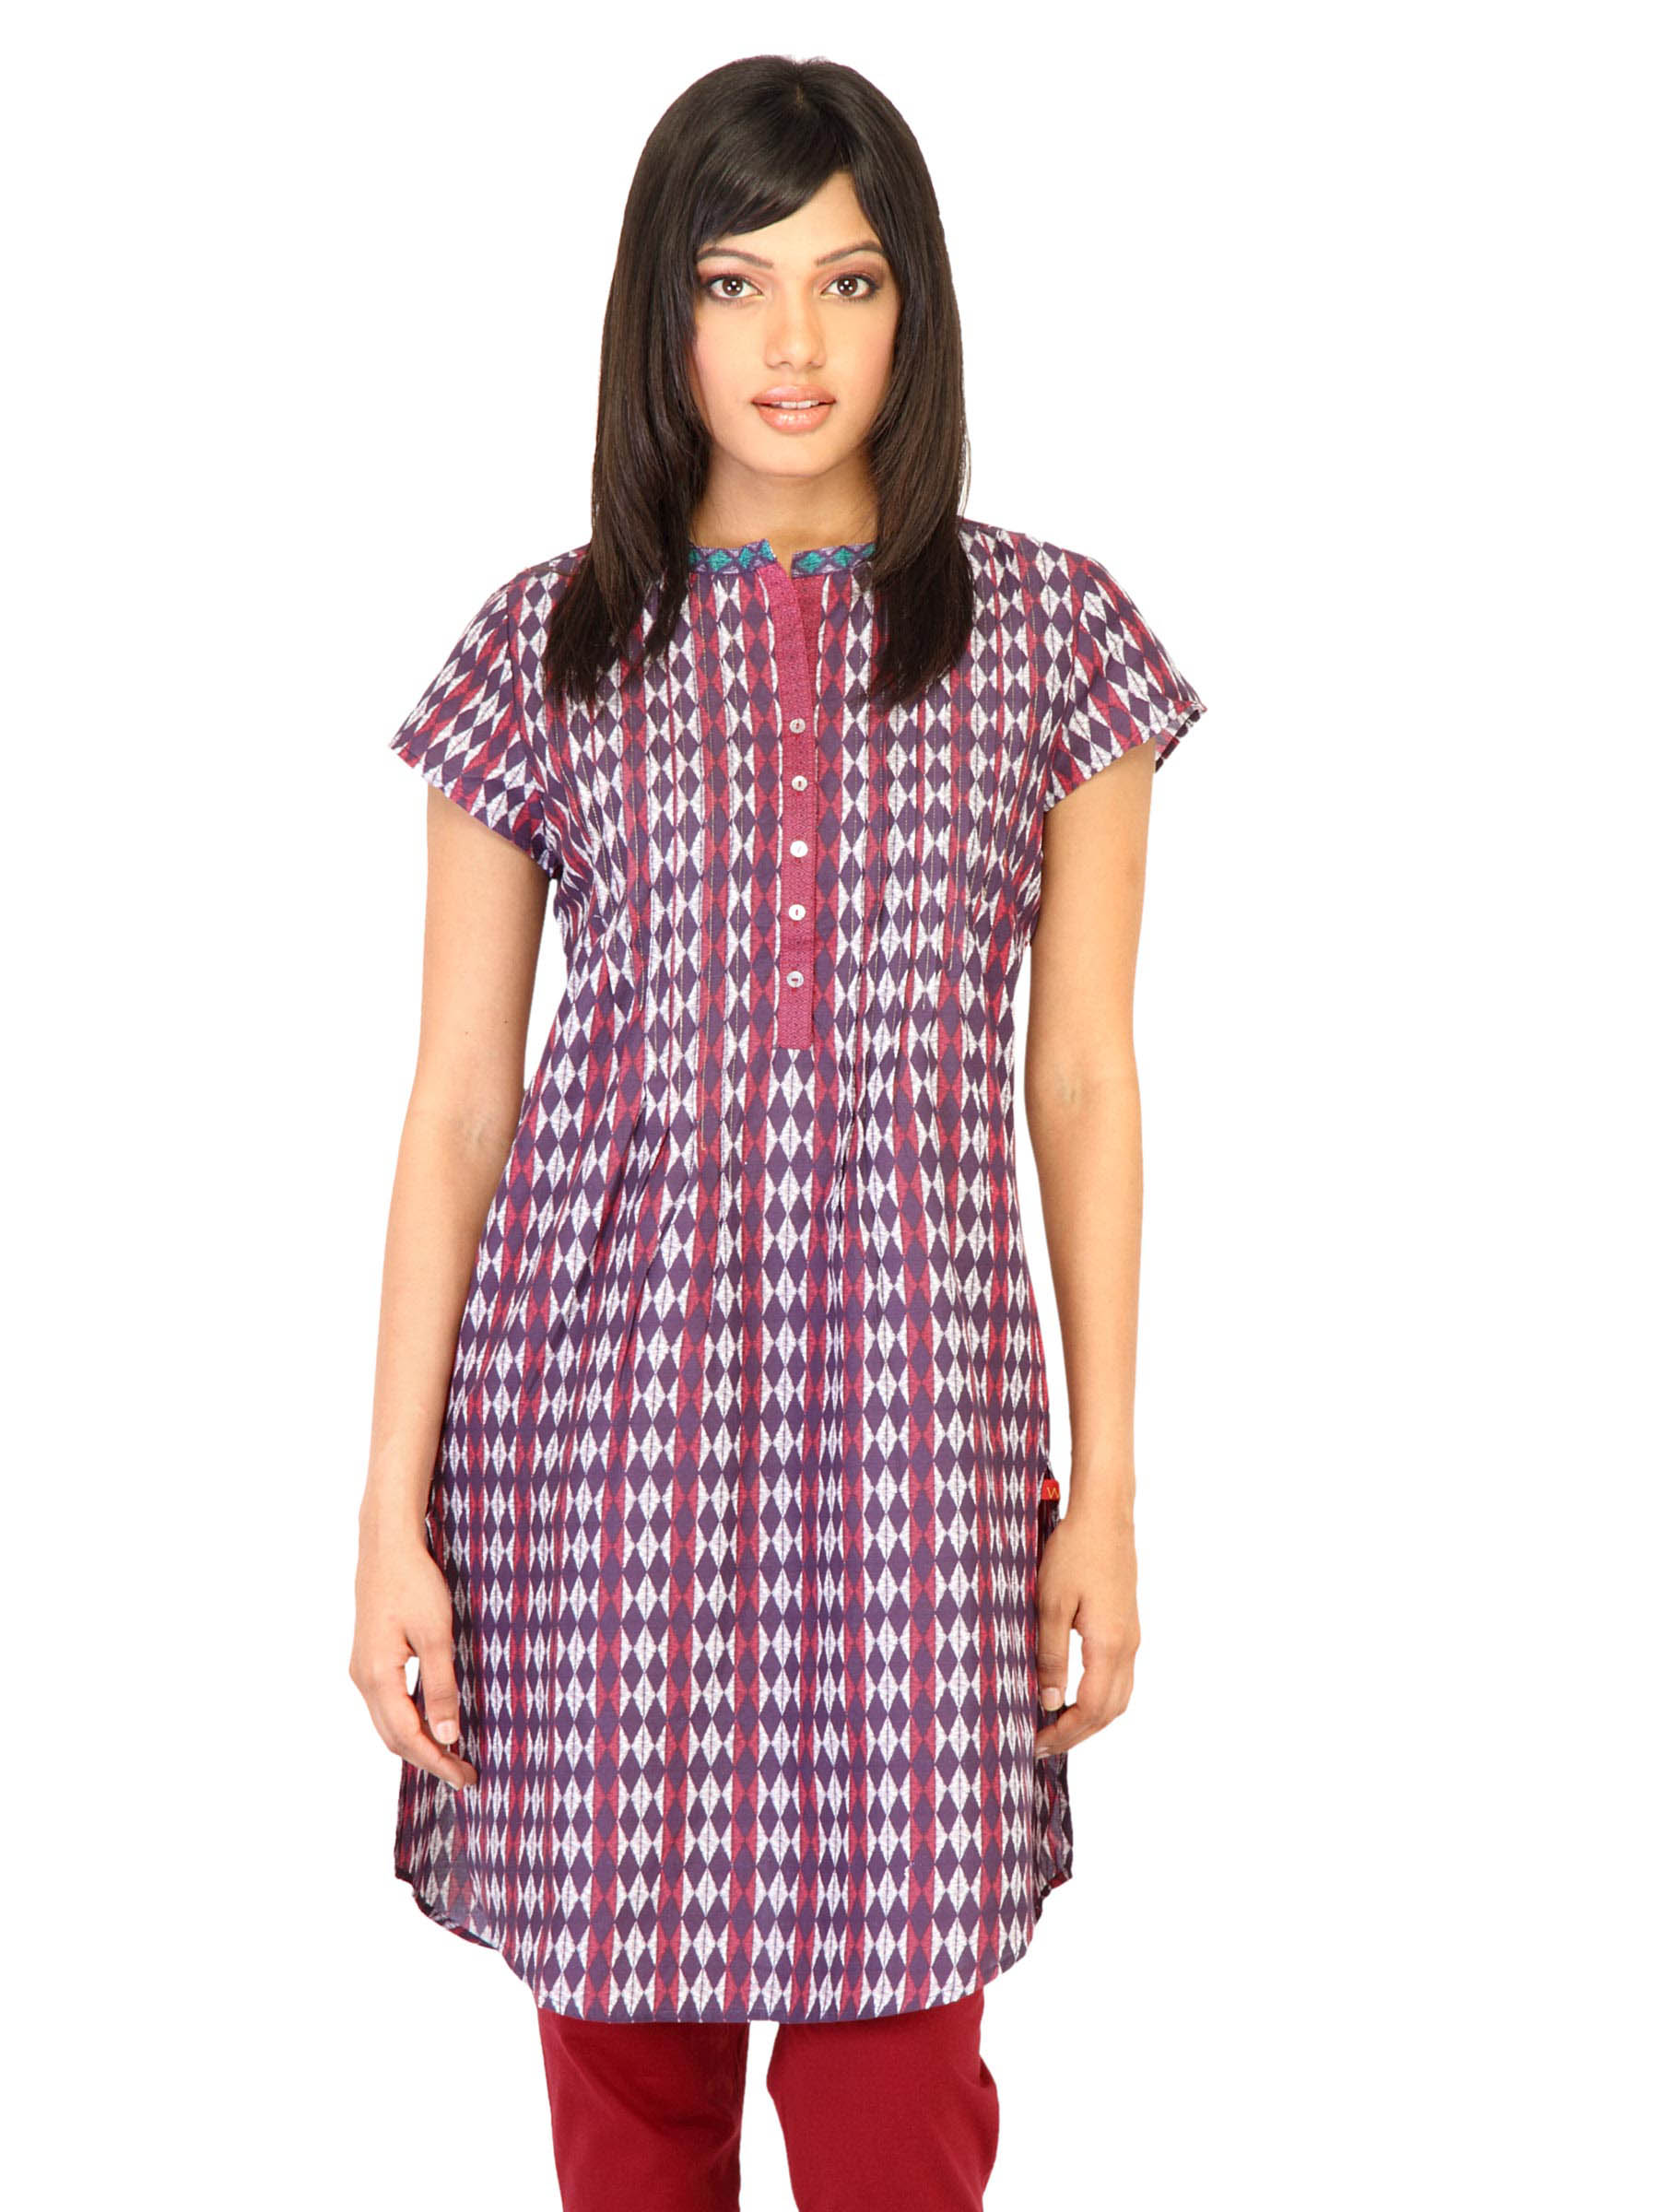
W Women Printed Purple Kurtas
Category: Apparel / Topwear / Kurtas
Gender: Women
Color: Purple
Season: Fall 2011
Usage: Ethnic